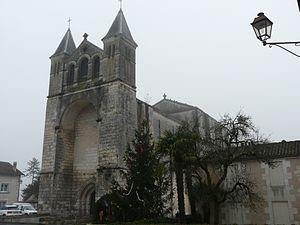
L'église de Celles, Dordogne, France.
Celles est une commune française située dans le département de la Dordogne, en région Nouvelle-Aquitaine.